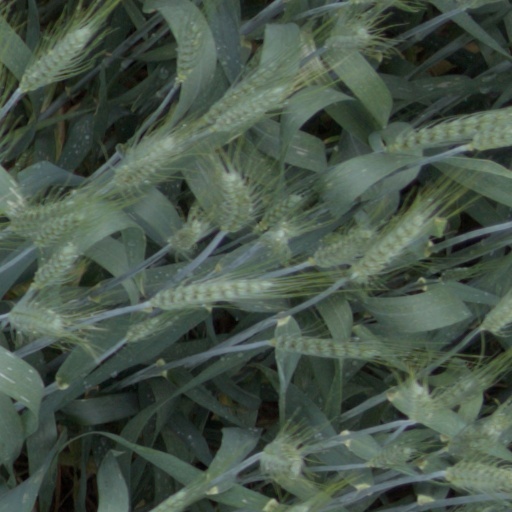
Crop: wheat